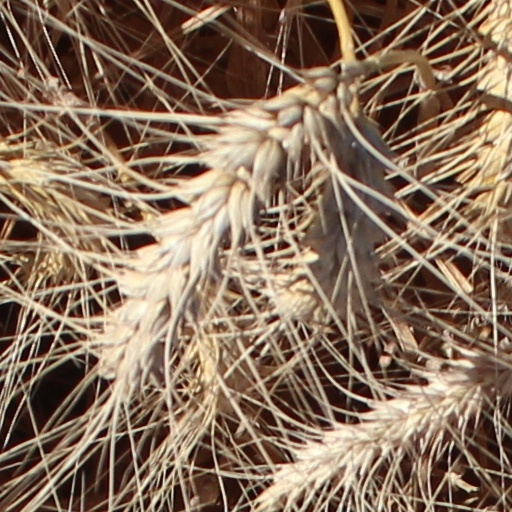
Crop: wheat